History of WWE

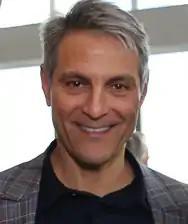
Ari Emanuel, the CEO of Endeavor, is the Founder and CEO of TKO Group Holdings of which UFC and WWE are MMA and professional wrestling divisions of respectively.

At WrestleMania XXVI in 2010, veteran wrestler Shawn Michaels retired following a loss to The Undertaker. In August 2011, WWE began to phase out the brand extension when they gave Raw the tagline "SuperShow", meaning wrestlers could appear on both Raw and SmackDown.